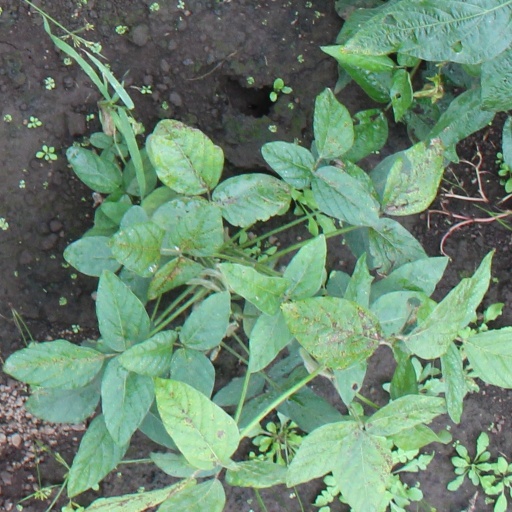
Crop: soybean